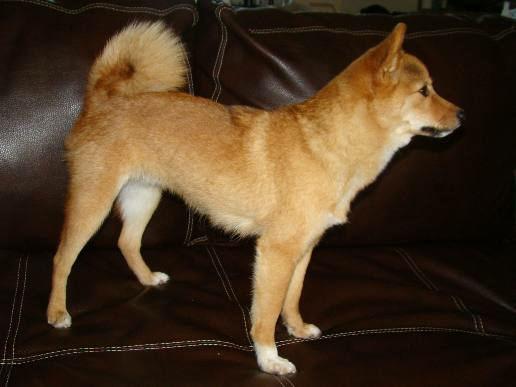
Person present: No